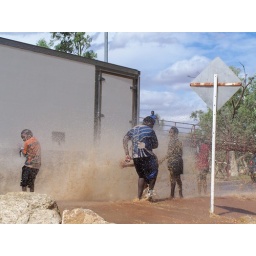
The kids stood at the side of the road and waited for cars to drive by and spray water all over.